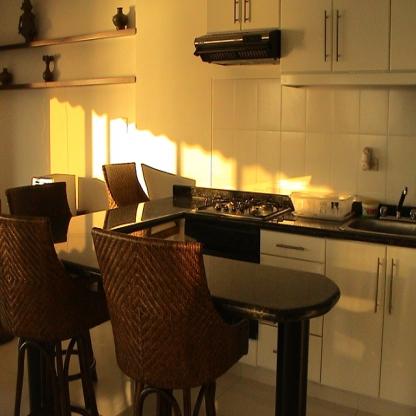
Scene: Indoor